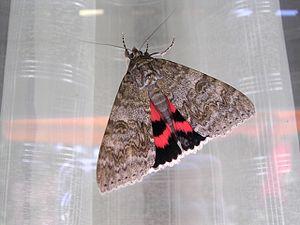
Catocala electa, l'Élue, Lichénée élue ou la Choisie, est une espèce de lépidoptères de la famille des Noctuidae ou des Erebidae selon les classifications.